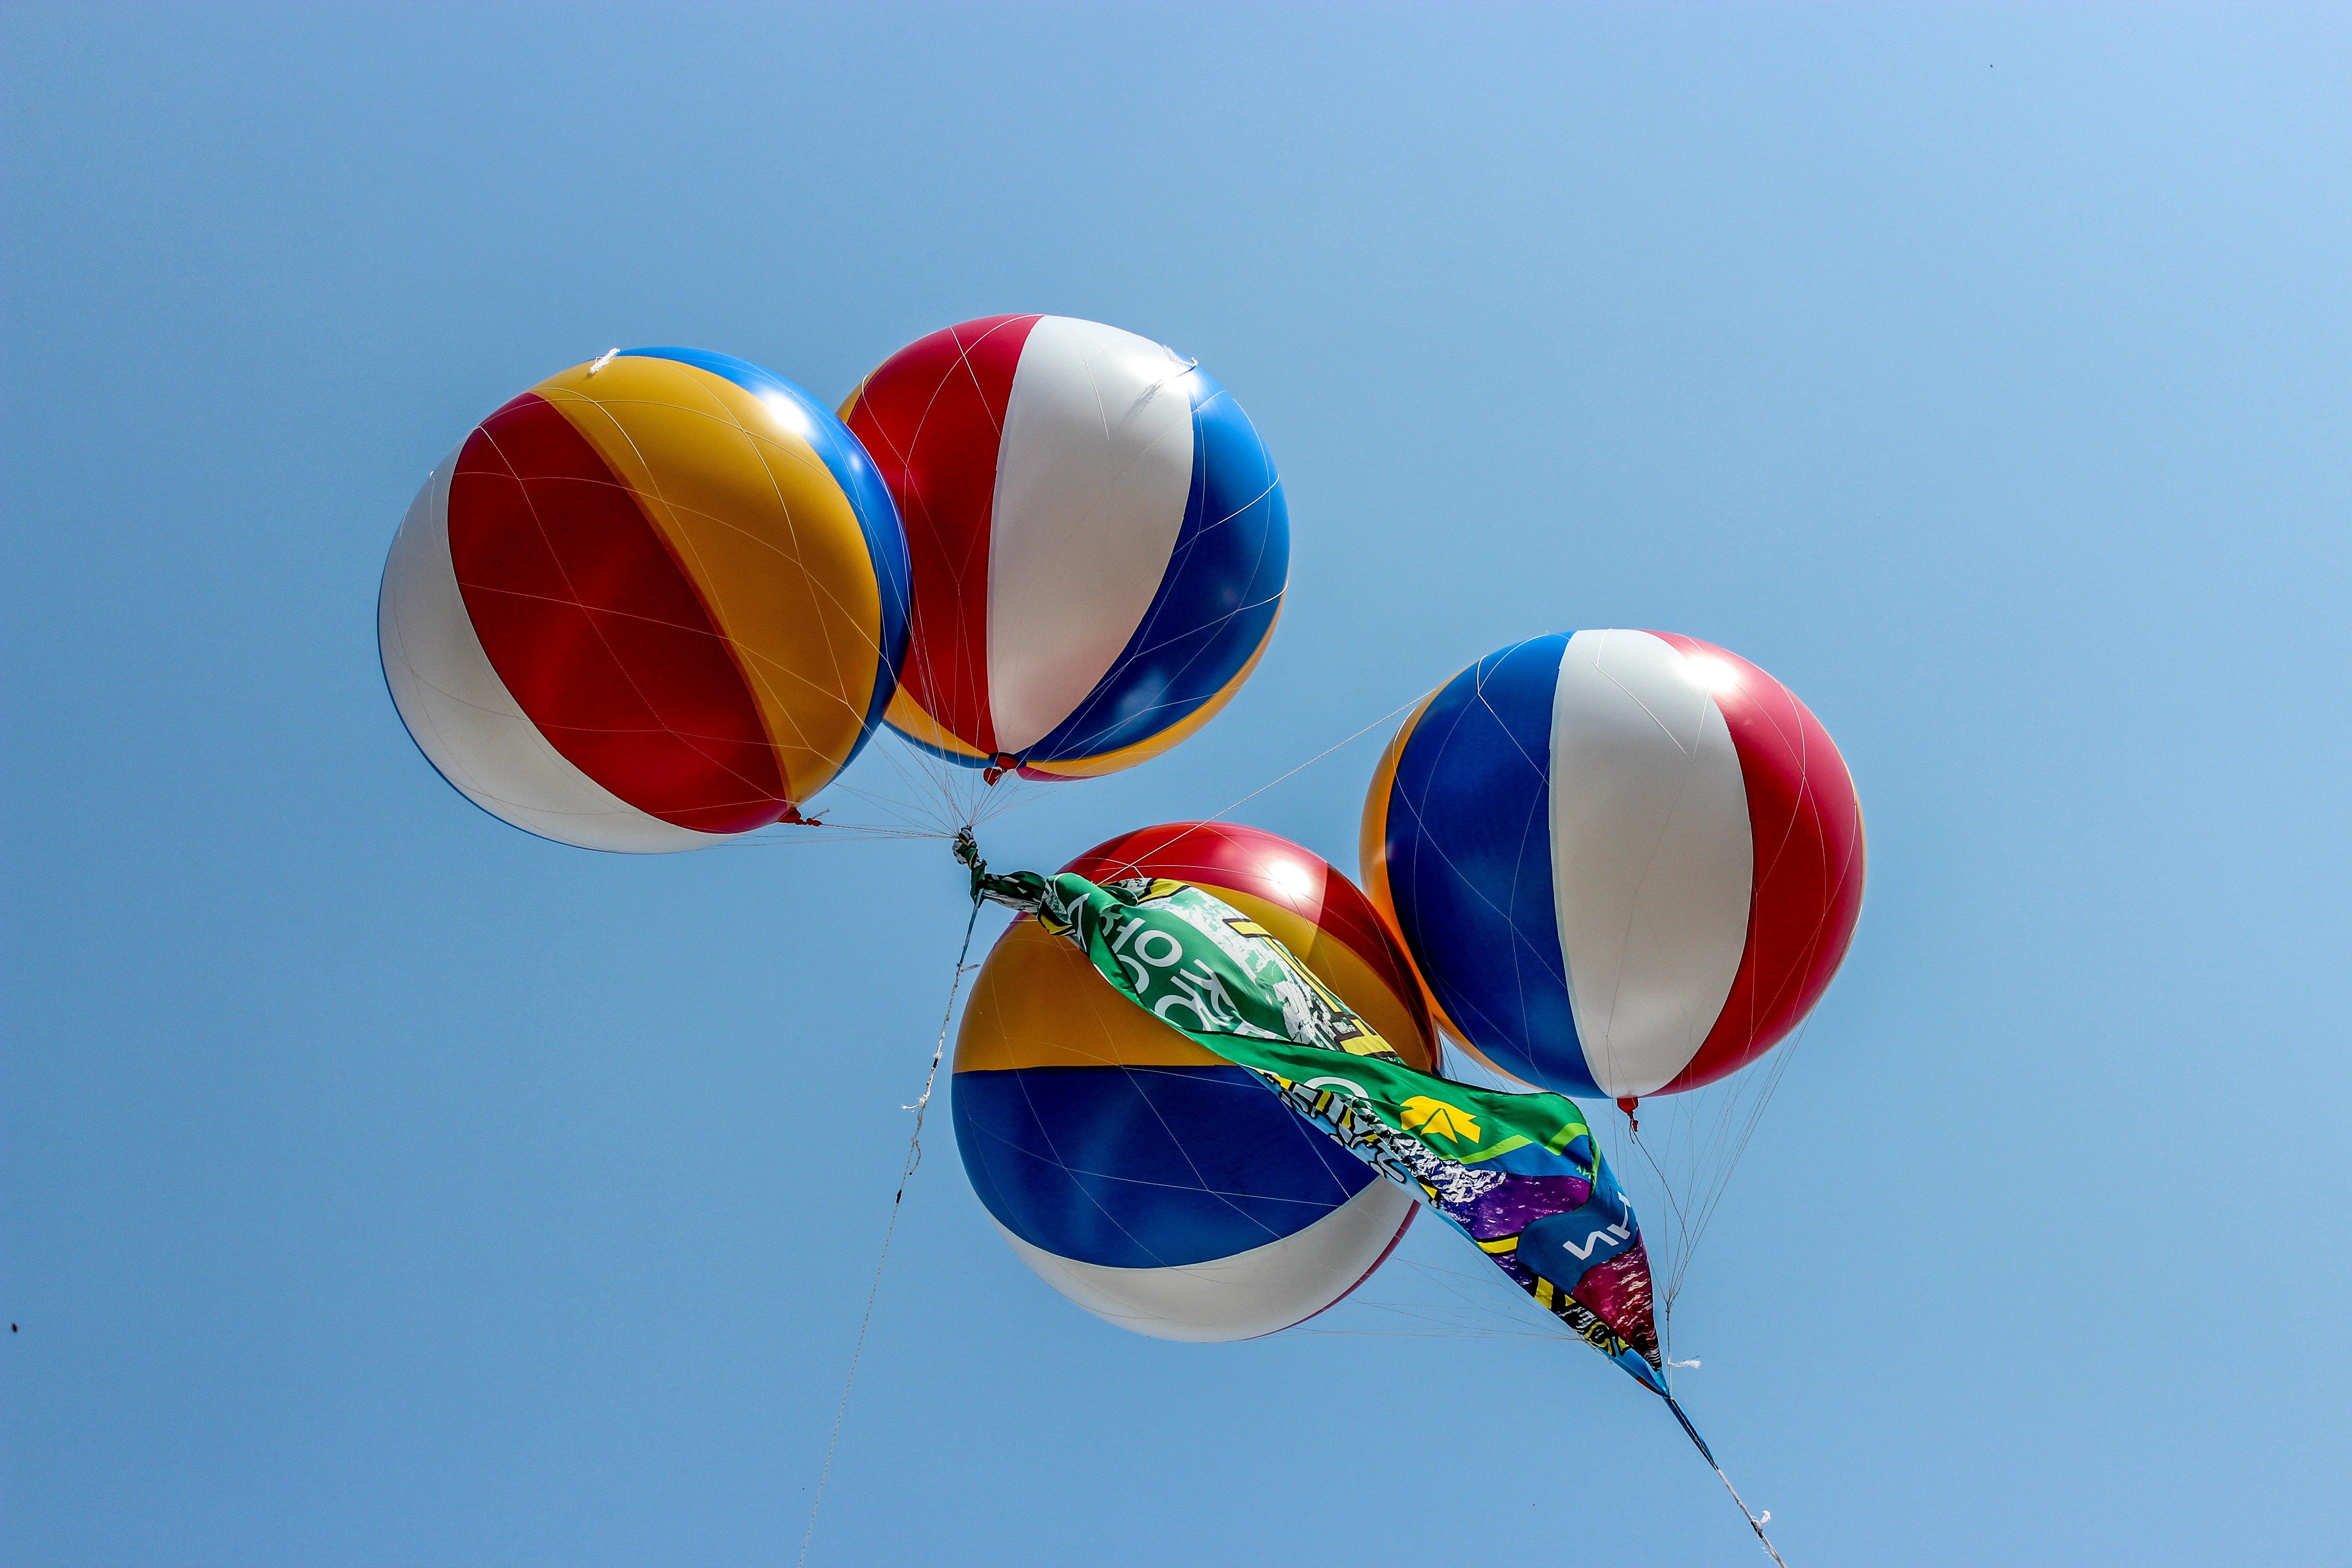
sky, air, flower, balloon, wind, flying, fly, red, color, blue, floating, float, colorful, toy, sports, balloons, party, ballooning, helium, atmosphere of earth, windsports